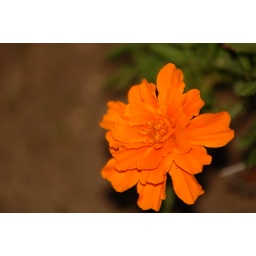
Bright orange flower in my garden, thought i'd take a picture of it.